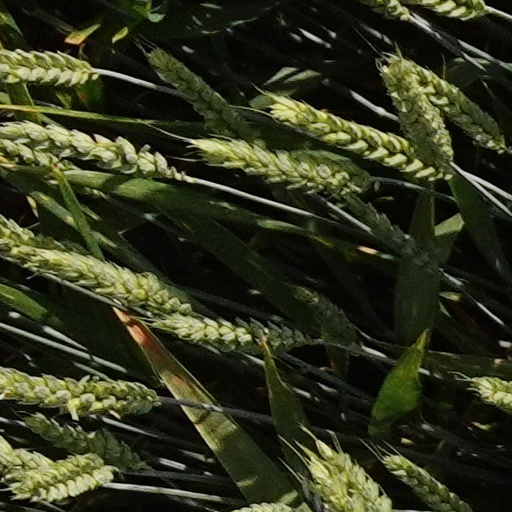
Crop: wheat